Gurnee Mills

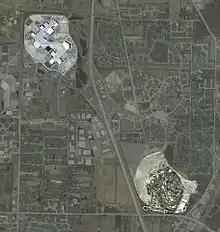
A satellite view of Gurnee Mills (top left) shows the nearby Six Flags Great America (bottom right).

The Gurnee Mills concourse opened to the public at 8 a.m. on August 8, 1991, allowing 70,000 visitors to see the place before stores opened at 10 a.m. The mall's architecture and design was themed after "the agrarian heartland", a look inspired by its rural setting and taking after a wide variety of sources, from the Googie-style diners of the 1950s to Frank Lloyd Wright's Prairie School architecture. Unlike most malls of its size, the stores at Gurnee Mills are all on a single level, and oriented along a single Z-shaped corridor that runs for . 70 percent of the mall's retail spaces were leased at the time of the mall's opening, including seven of the ten anchors: Sears, Phar-Mor, Spiegel, Marshalls, Bed Bath & Beyond, Waccamaw Pottery, and the Family Entertainment Center. An eighth anchor,